Patrick Ignozzi

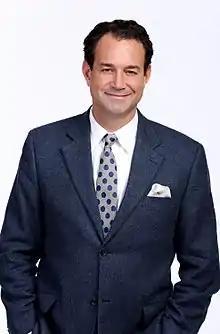

Patrick Michael Ignozzi is an American television executive who is vice president of development and syndication for the ABC Daytime Media Group. He also serves as vice president of current programming for the programs ”The Chew” and “Who Wants to Be a Millionaire”.